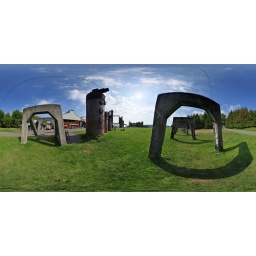
Gas works, out standing in the field